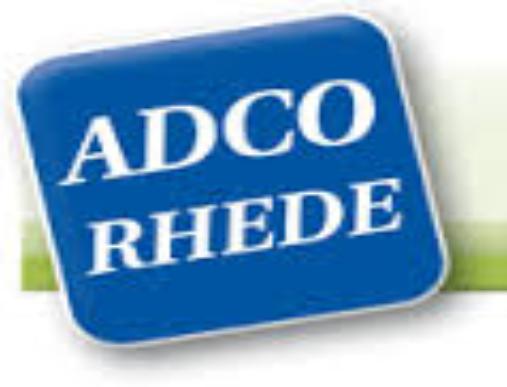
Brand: ADCO
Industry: Necessities